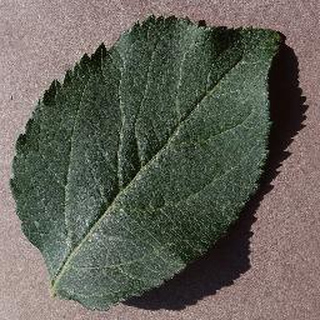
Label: healthy_apple